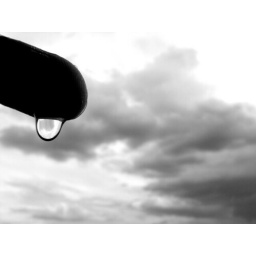
A drop of water from my finger. This picture is nice in black and white.